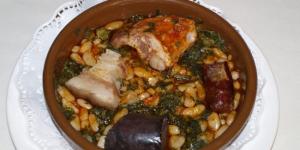
morcilla cocida con berza